NLF and PAVN battle tactics

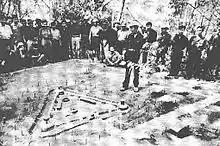
Careful rehearsals marked attack preparations. Here a sand table model of an objective is studied.

Attacks were invariably characterized by adherence to the principle of 'one slow, four quick' – a doctrine which prevailed in both attack and defense. In offensive operations the 'quick attack' was further broken down to incorporate 'three strongs' – strong fight, strong assault and strong pursuit. Presented in sequence the doctrine can be summarized as follows: